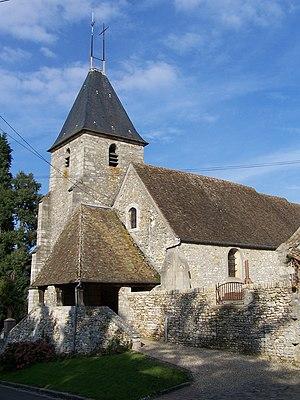
Église de Flexanville (Yvelines, France)
Goupillières est une commune française située dans le département des Yvelines, en région Île-de-France.
Cet article recense les monuments historiques du sud des Yvelines, en France.